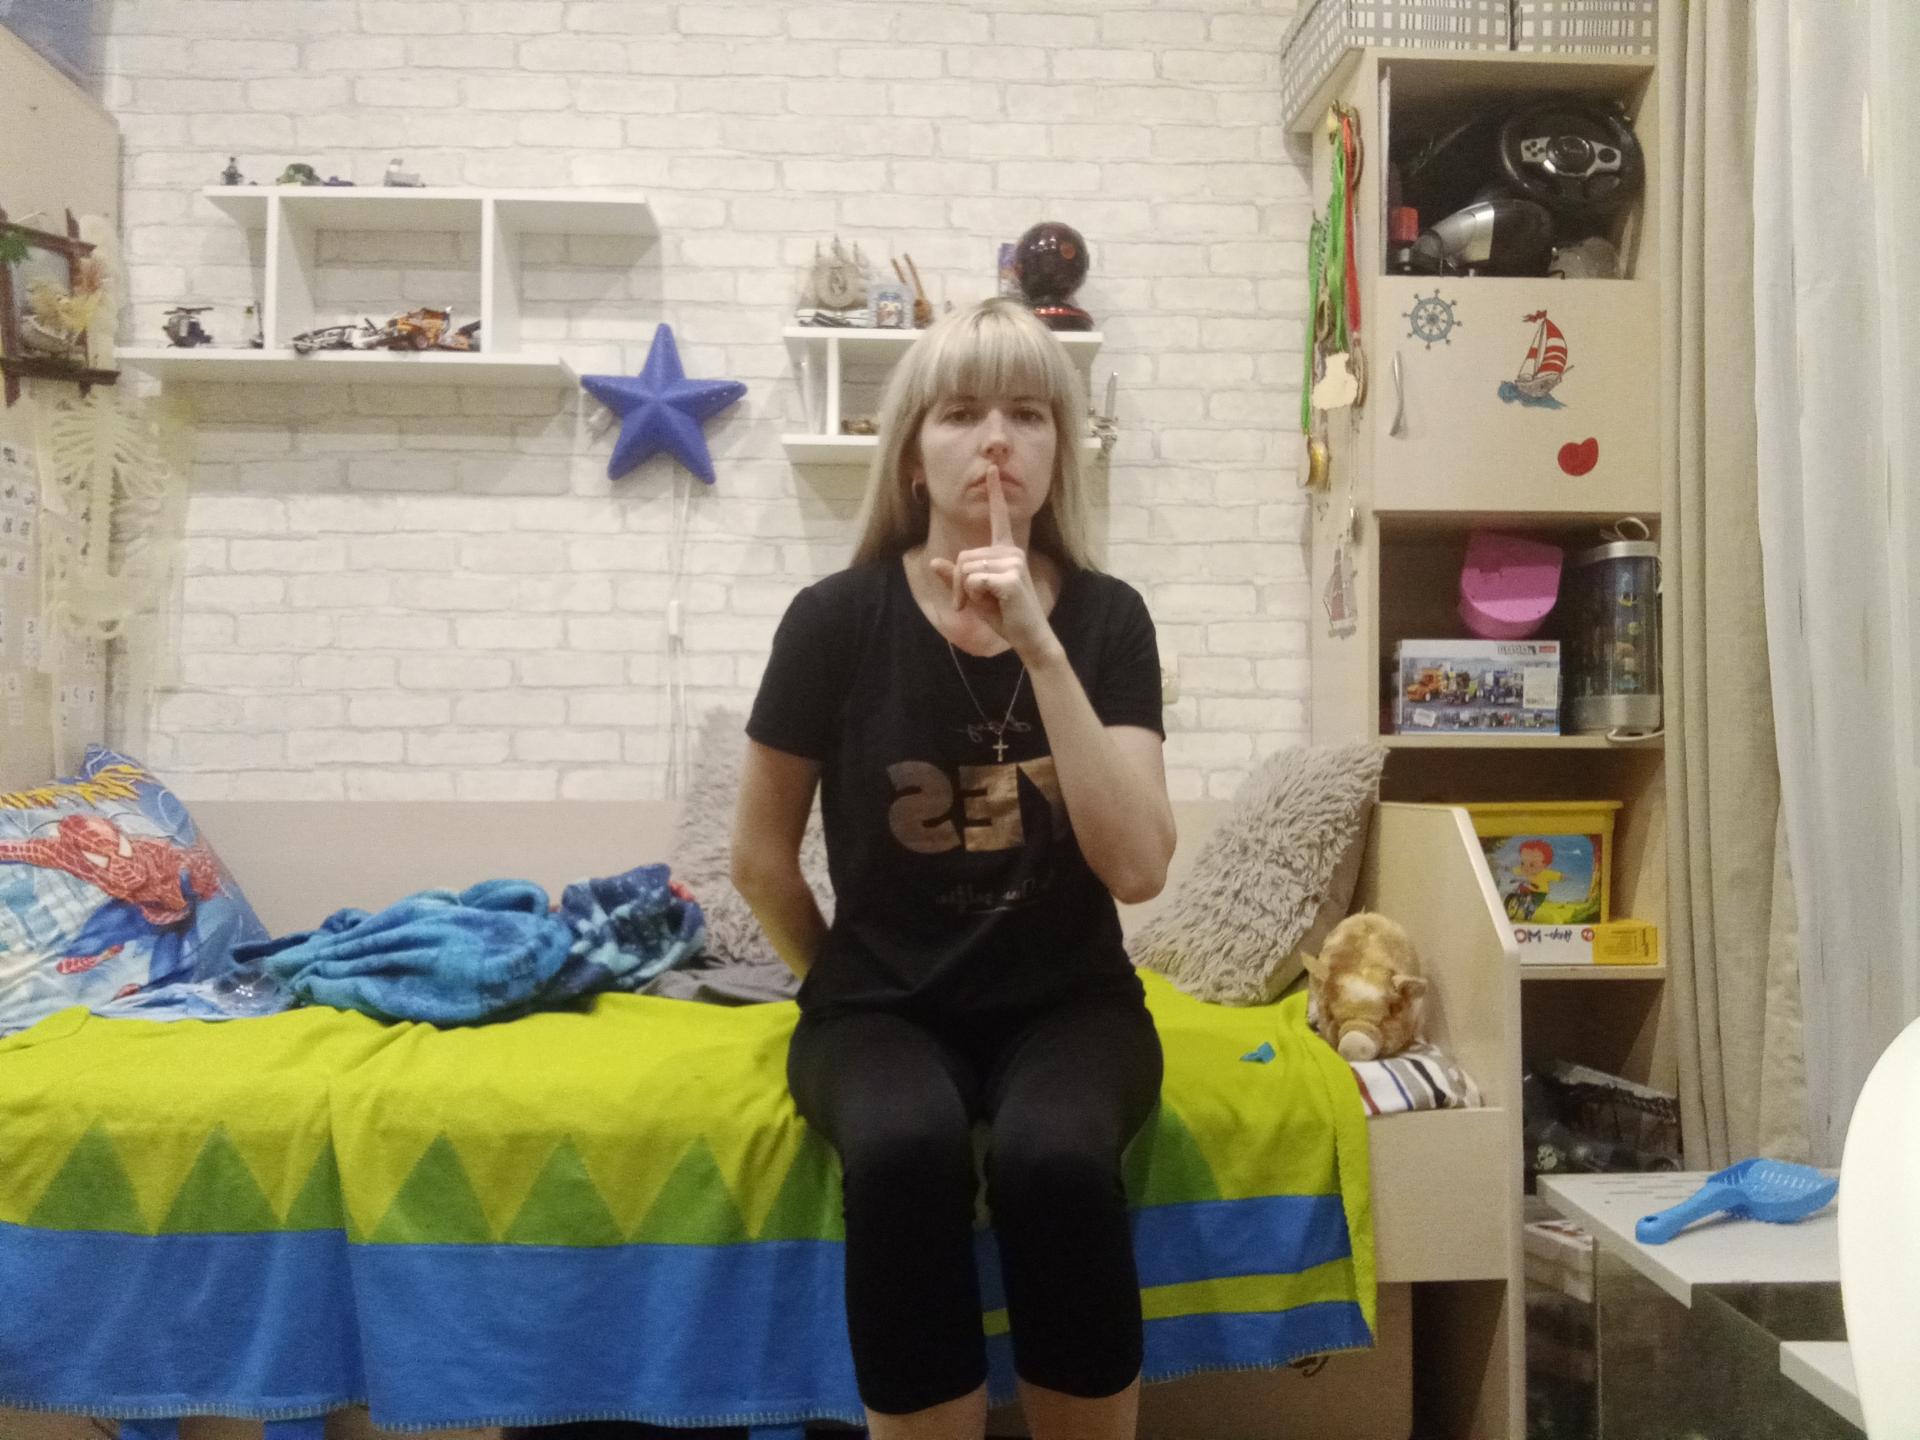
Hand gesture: mute